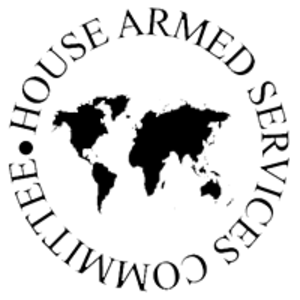
La Commission des forces armées de la Chambre des représentants des États-Unis est une commission permanente de la Chambre américaine des représentants. Elle est responsable du financement et de la surveillance du département de la Défense et des forces armées des États-Unis, ainsi que d’une partie importante du département de l'Énergie des États-Unis.